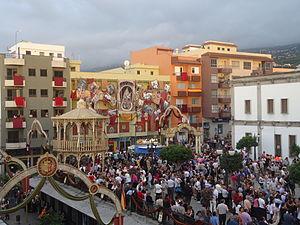
Los Realejos est une commune de la province de Santa Cruz de Tenerife dans la communauté autonome des Îles Canaries en Espagne. Elle est située au nord de l'île de Tenerife.